Richard J. Egan

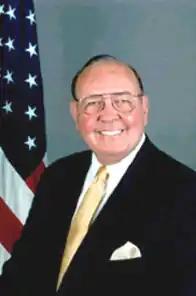

Richard John Egan (February 28, 1936 – August 28, 2009) was an American business executive, political fundraiser, and United States Ambassador to Ireland (2001–2003).